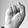
ASL letter: S